Byrhtferth

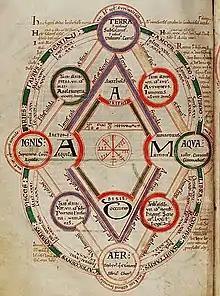
Byrhtferth's diagram with the Four elements (earth, water, air, fire), seasons, solstices, equinoxes, signs of the zodiac and ages of man. An Ogham inscription is in the centre. Miniature from twelfth century English medieval manuscript MS Oxford St John's College 17, folium 7 verso. Copy from original about 1000 AD by Byrhtferth.

Byrhtferth was a priest and monk who lived at Ramsey Abbey in Huntingdonshire (now part of Cambridgeshire) in England. He had a deep impact on the intellectual life of later Anglo-Saxon England and wrote many computistic, hagiographic, and historical works. He was a leading man of science and best known as the author of many different works (although he may not have written many of them). His "Manual" ("Enchiridion"), a scientific textbook, is Byrhtferth's best known work.